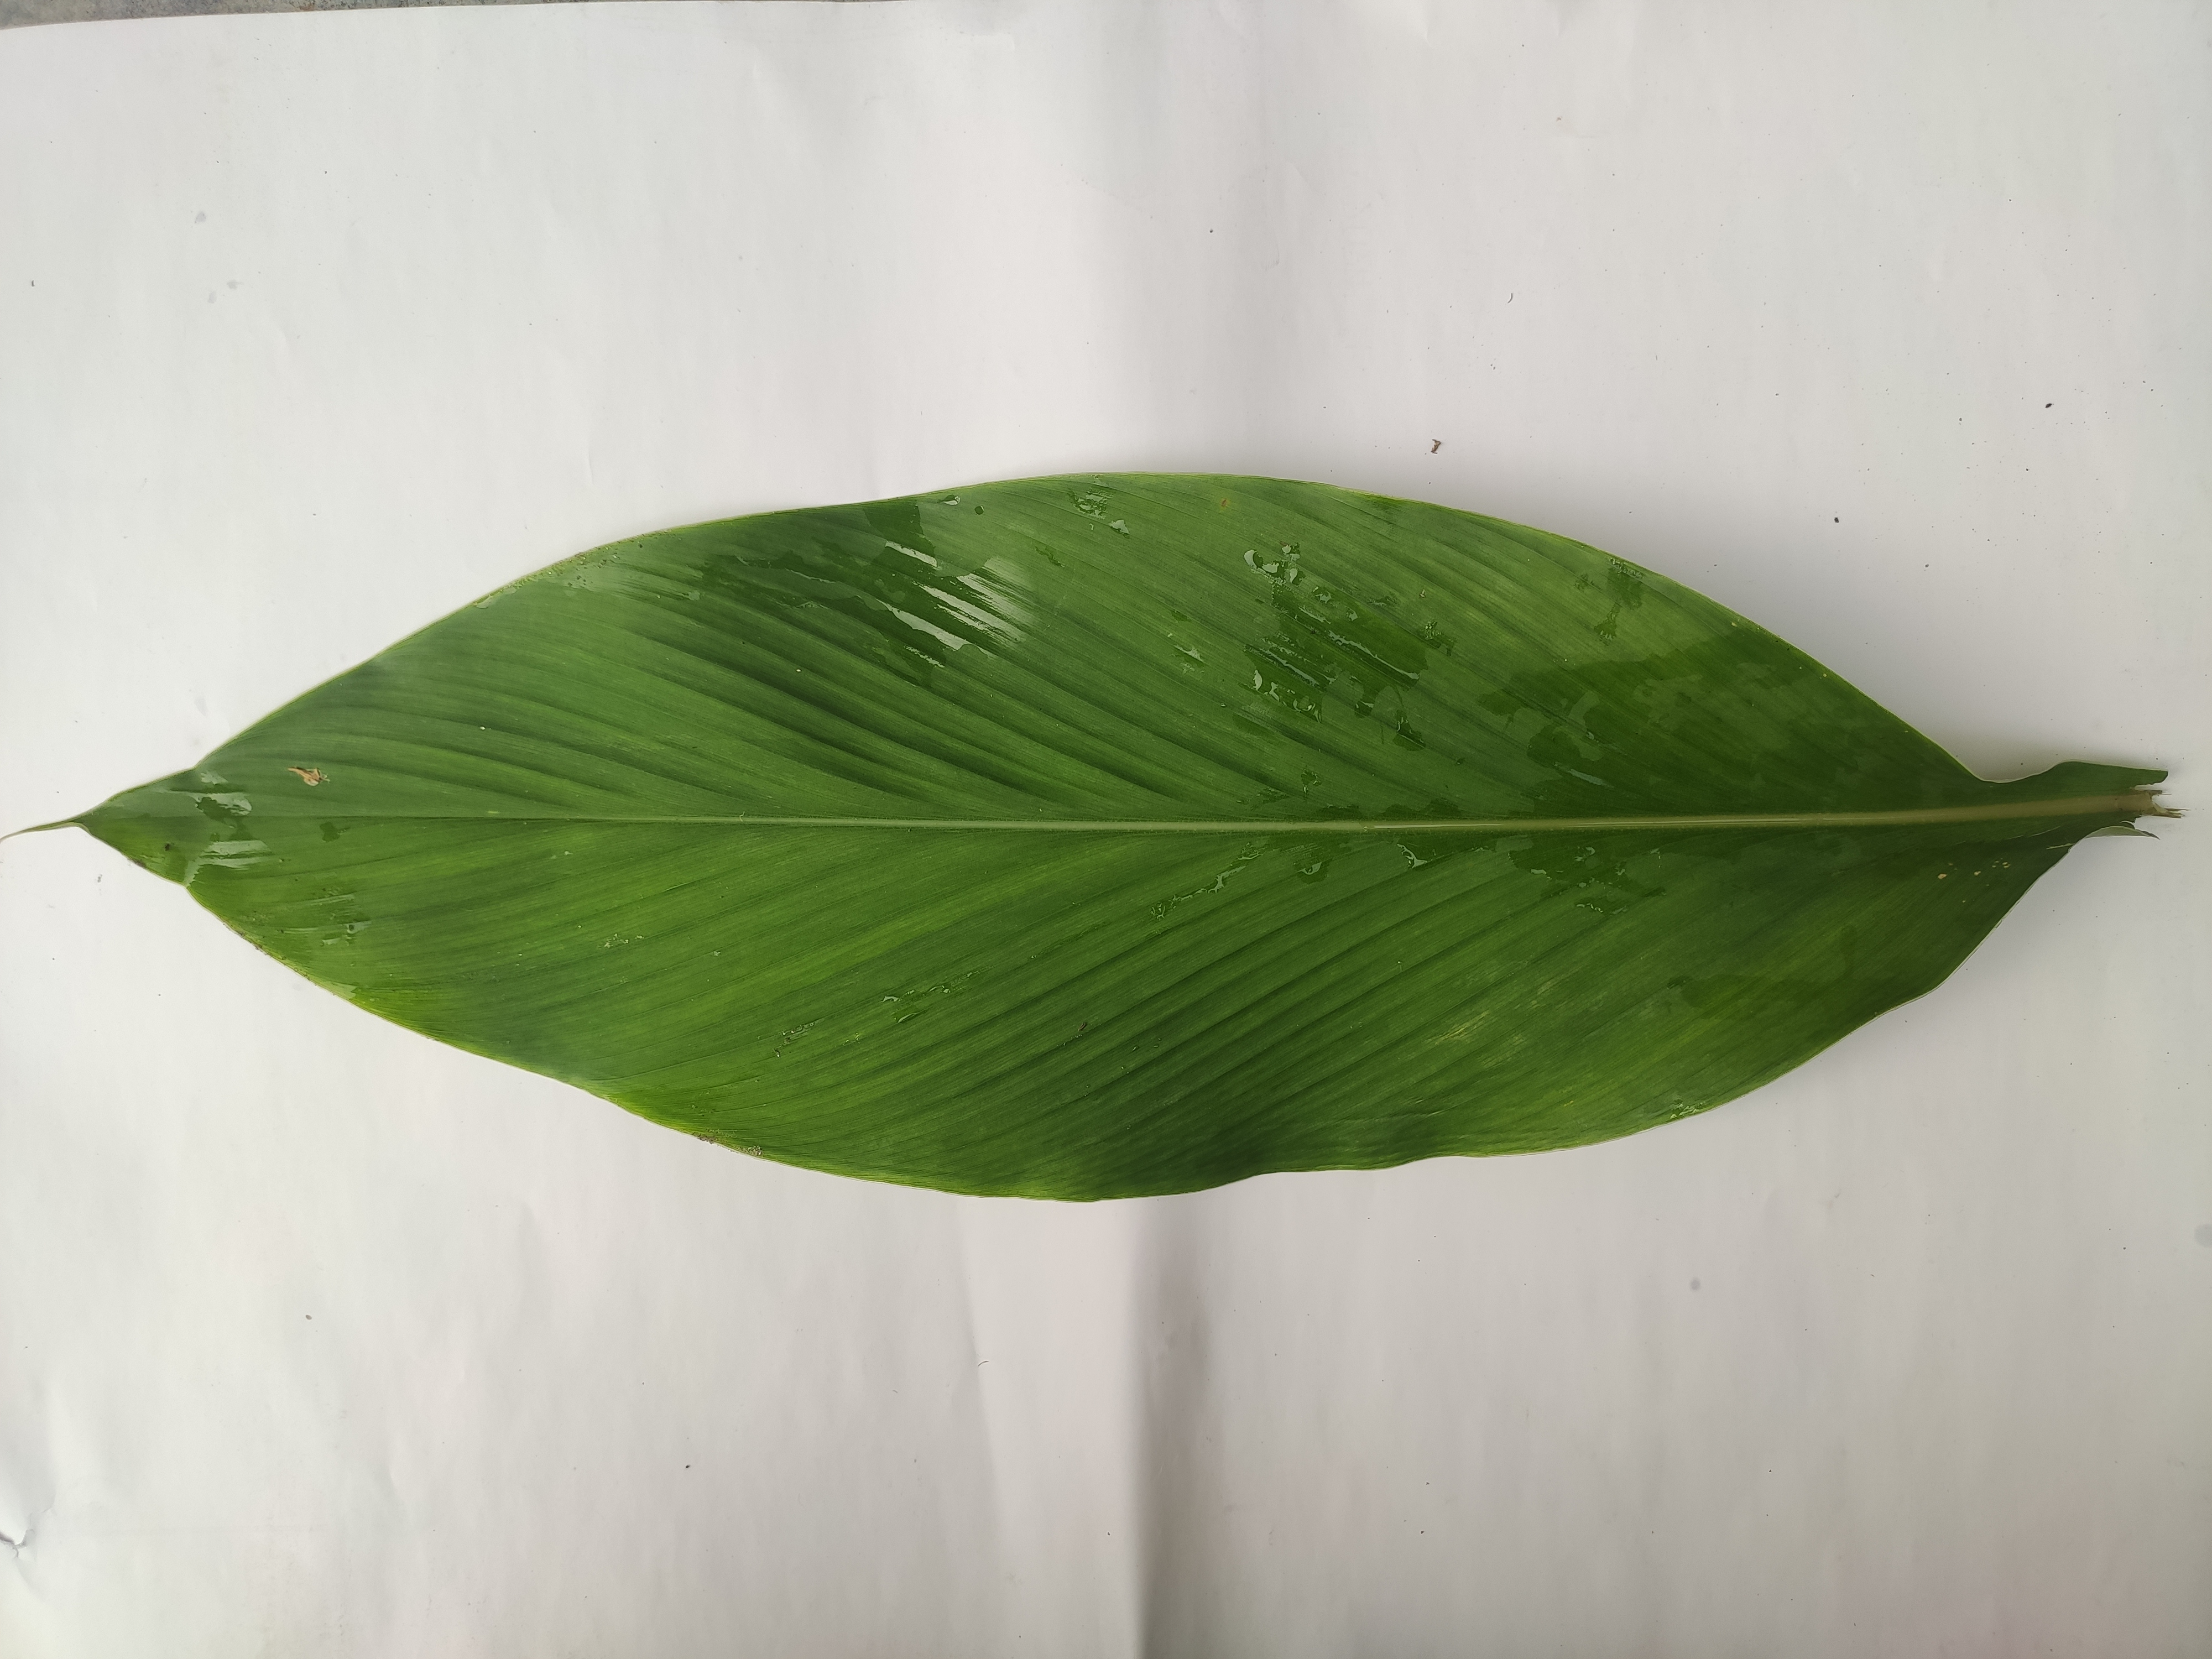
Label: Healthy_Leaf